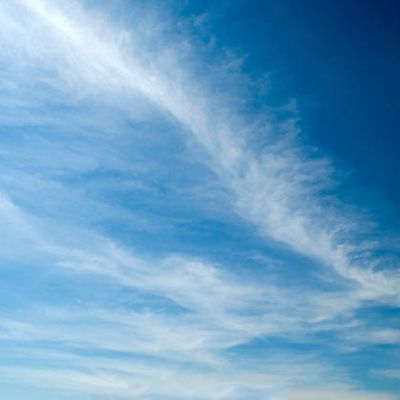
Cloud type: Cirrus (Ci)